Armenian National Agrarian University

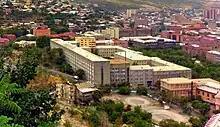
General view of the main building

Armenian National Agrarian University (ANAU), is a state university and higher educational institution based in Yerevan, the capital of Armenia.The university trains and prepares specialists for the agricultural sphere.